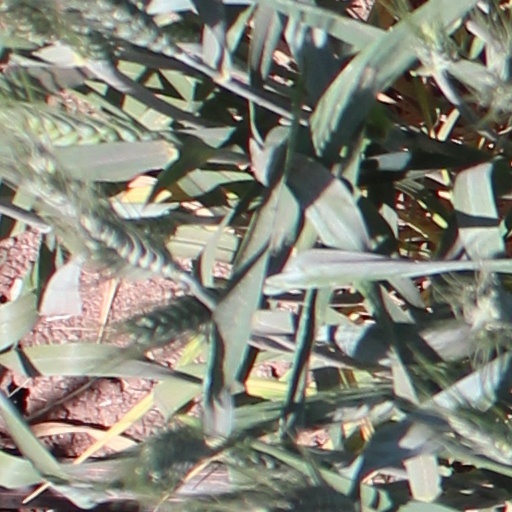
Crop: wheat